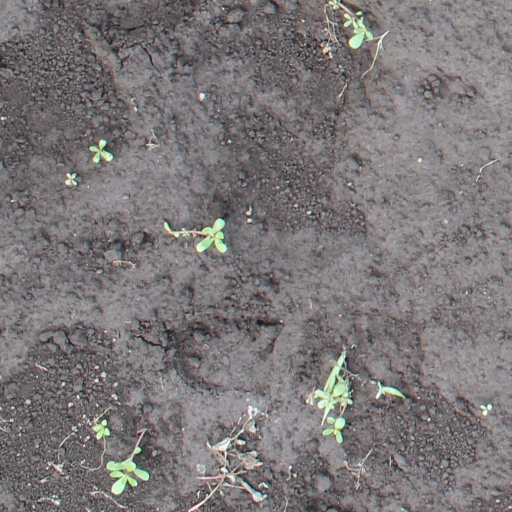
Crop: soybean